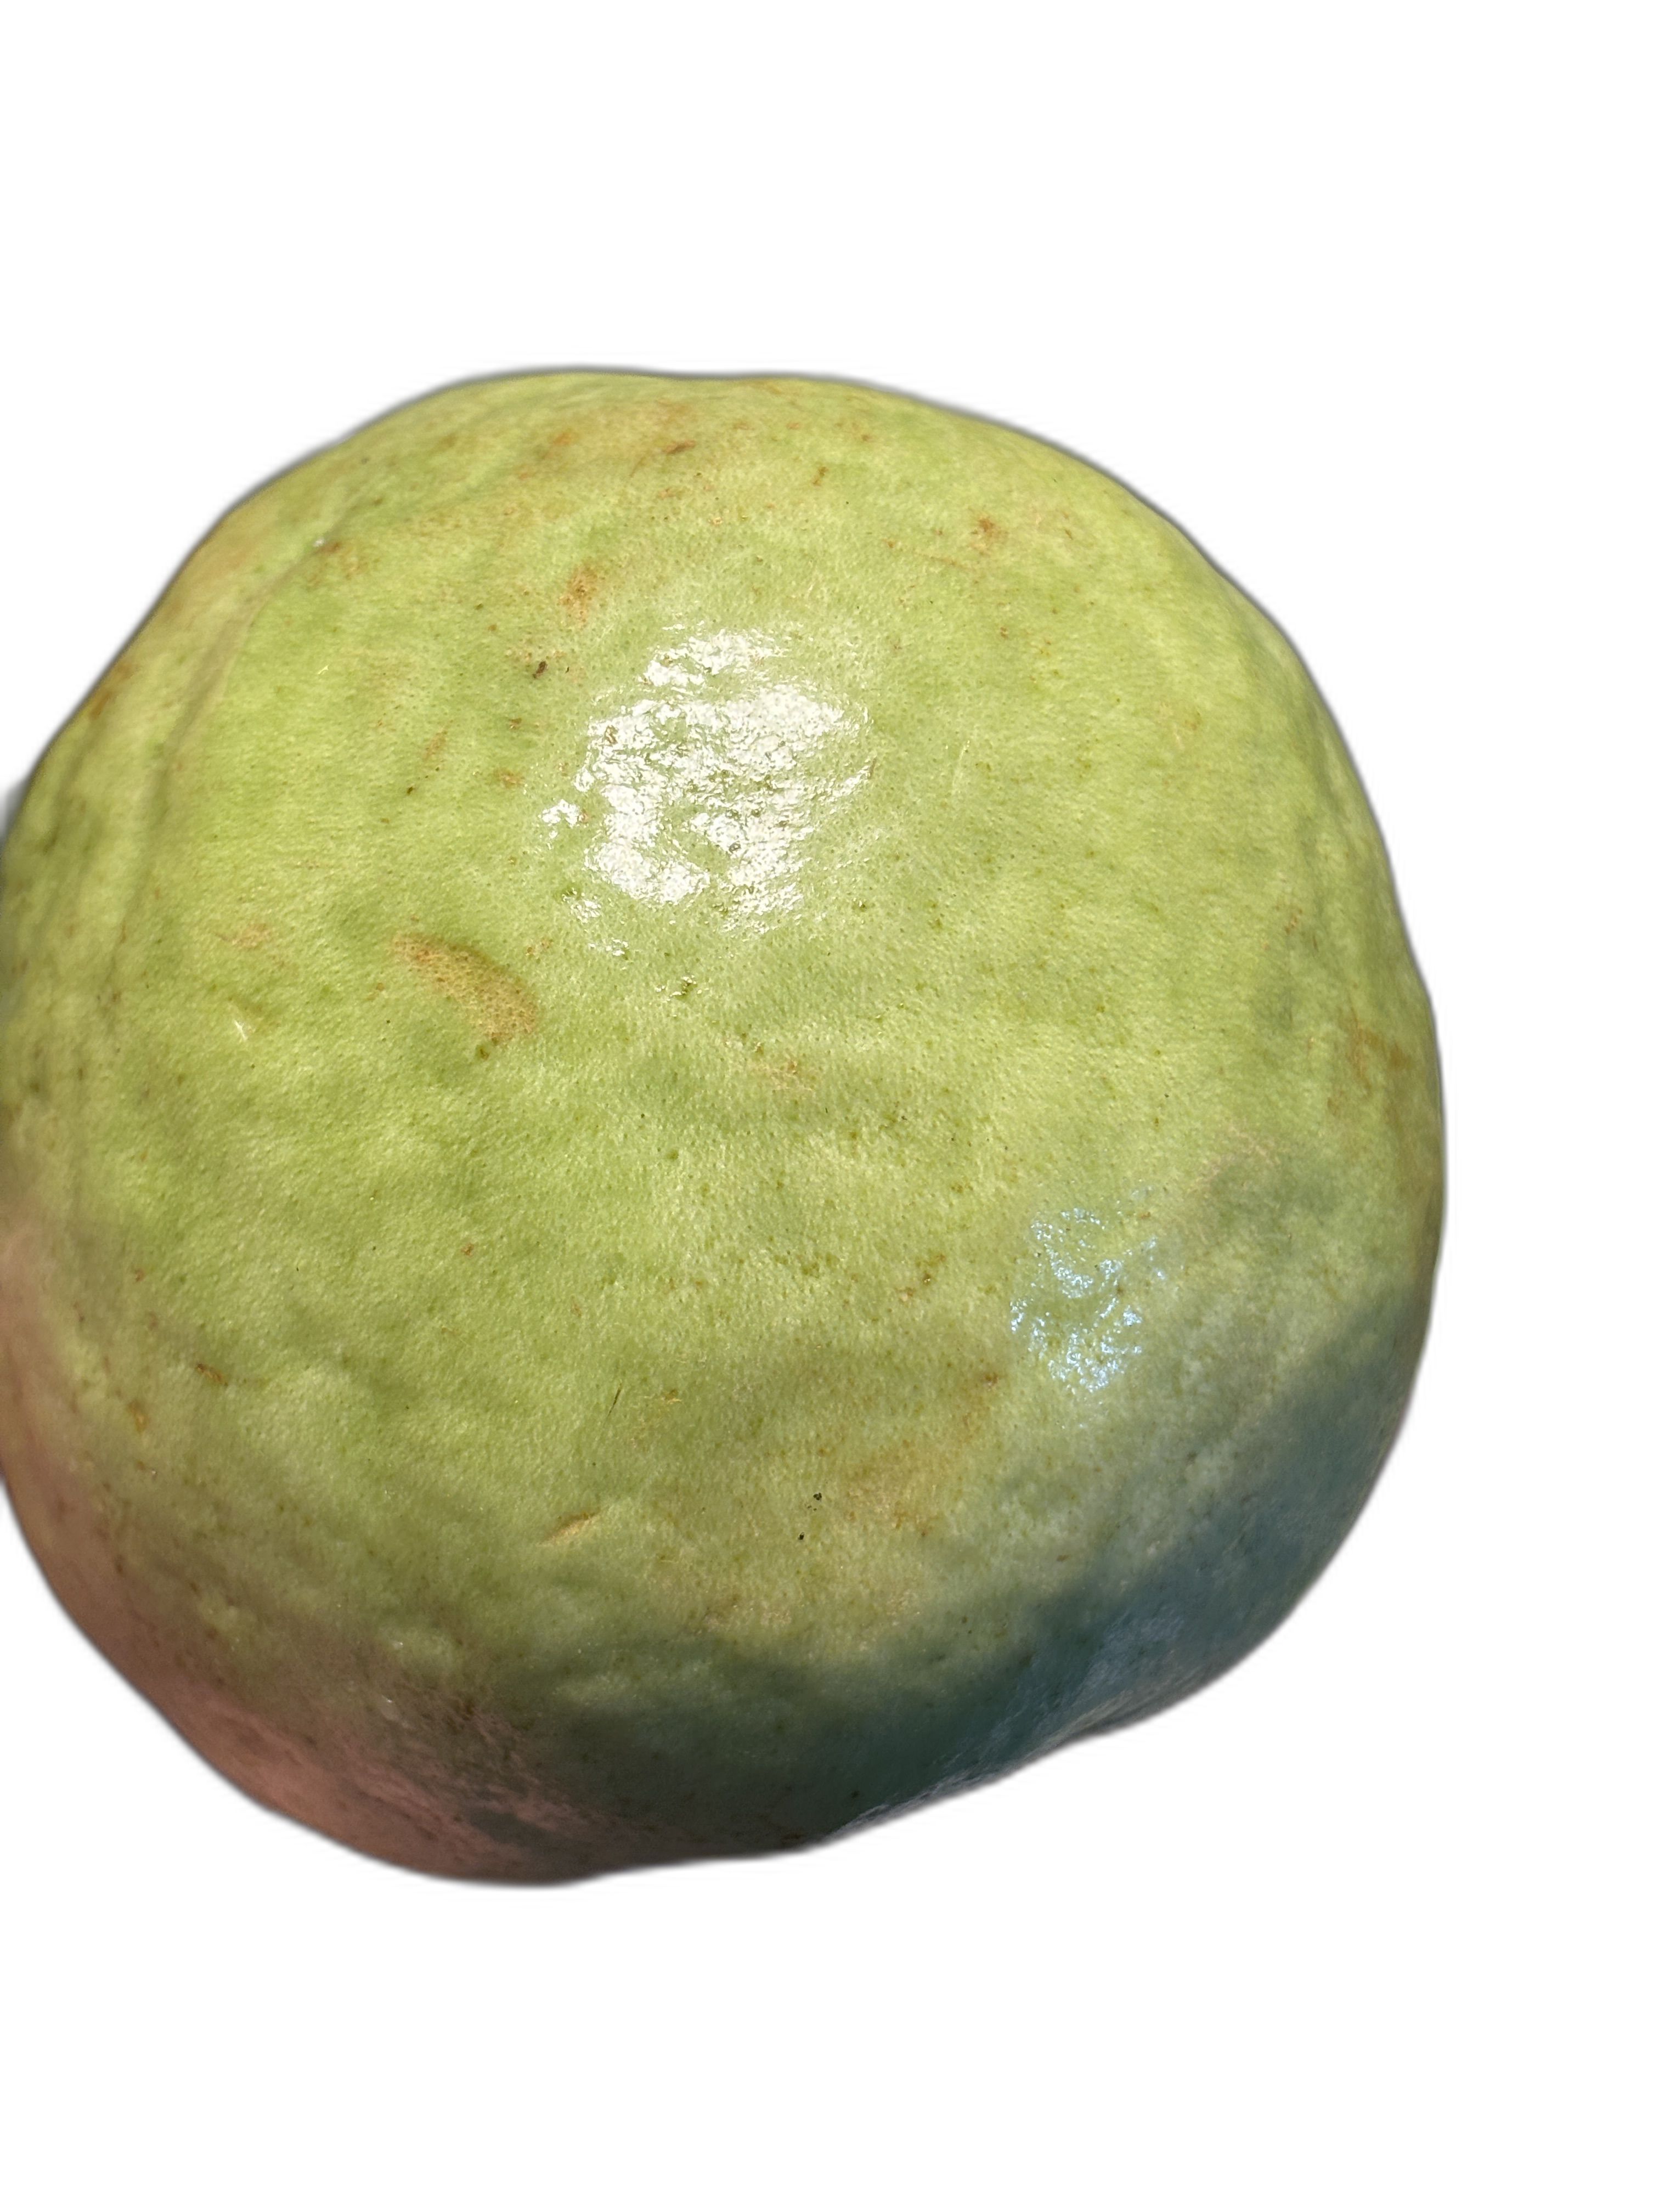
Plant part: fruit
Disease: Healthy